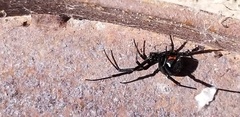
Species: Lactrodectus_hesperus